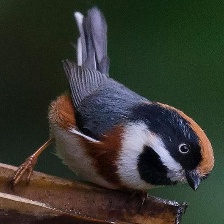
Species: BLACK THROATED BUSHTIT
Scientific name: AEGITHALOS CONCINNUS